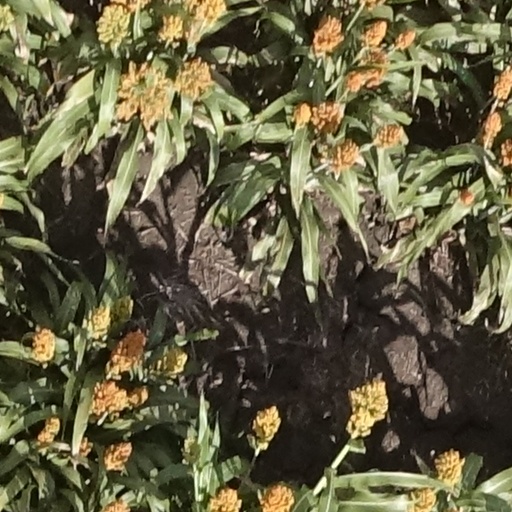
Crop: sorghum